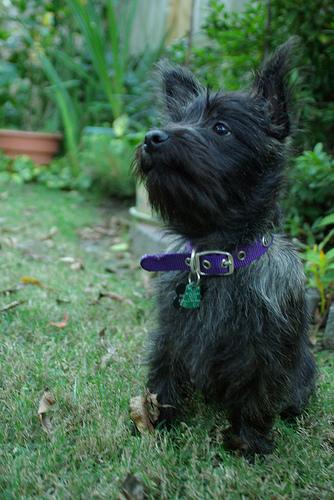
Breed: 211-n000009-cairn